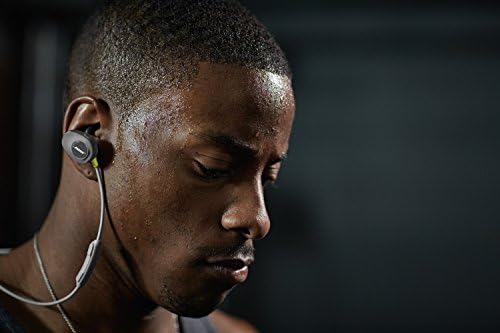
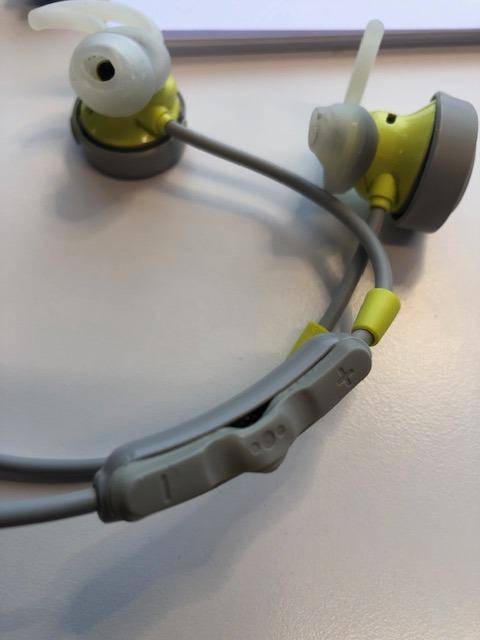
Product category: headphones
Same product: yes